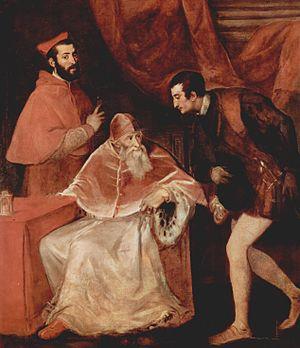
La collection Farnèse est une collection d’œuvres d’art créée lors de la Renaissance de par la volonté d’Alexandre Farnèse, et qui, à partir de 1543, a commencé à collectionner et à commissionner les œuvres d’art aux plus grands artistes de l’époque.
Alexandre Farnèse, né à Rome ou à Canino, le 29 février 1468, devient le 220ᵉ pape de l’Église catholique le 13 octobre 1534 sous le nom de Paul III et règne jusqu'à sa mort, à Rome, le 10 novembre 1549.